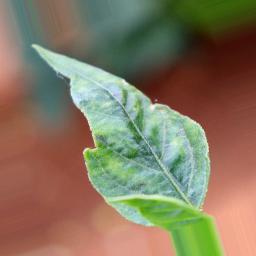
Label: healthy